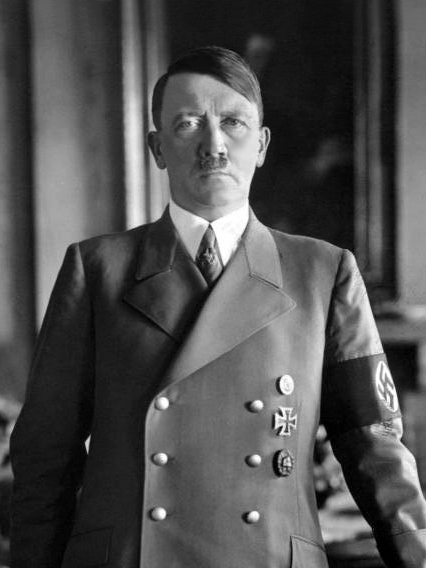
ฟือเรอร์

|post = ฟือเรอร์และนายกรัฐมนตรีไรช์
|body = "Führer und Reichskanzler"
|insignia = Standarte Adolf Hitlers.svg
|insigniasize = 165px
|insigniacaption = ธงประจำตำแหน่ง
|image = Hitler portrait crop.jpg
|imagesize = 165px
|imagecaption =ผู้ดำรงตำแหน่งคนสุดท้ายอดอล์ฟ ฮิตเลอร์ตั้งแต่ 2 สิงหาคม 1934 – 23 พฤษภาคม 1945
|style = "ไมน์ ฟือเรอร์" (ท่านผู้นำ)
|residence = ทำเนียบนายกรัฐมนตรีไรช์|"ไรช์สคันซไล"
|appointer = ไรชส์ทาค (สาธารณรัฐไวมาร์)|ไรชส์ทาค ผ่านรัฐบัญญัติมอบอำนาจ
|formation = 2 สิงหาคม ค.ศ. 1934
|first = อดอล์ฟ ฮิตเลอร์
|last = อดอล์ฟ ฮิตเลอร์
|abolished = 23 พฤษภาคม ค.ศ. 1945
|salary = 48,000 ไรชส์มาร์ค
"ฟือเรอร์" () ในภาษาเยอรมัน หมายถึง "ผู้นำ" โดยคำว่า "ฟือเรอร์" มักจะหมายถึง ฉายาของผู้นำนาซีเยอรมนี อดอล์ฟ ฮิตเลอร์ และเป็นตำแหน่งเดียวที่มีอำนาจสูงสุดในรัฐบาลนาซีเยอรมัน กองทัพเยอรมัน และองค์กรกึ่งทหาร (โดยเฉพาะอย่างยิ่งหน่วยเอ็สเอ็ส) โดยคำดังกล่าวเป็นการเอาอย่างจากคำว่า "อิลดูเช" ในภาษาอิตาลี ซึ่งมีความหมายอย่างเดียวกัน
== การเรียกตนเองของฮิตเลอร์ ==
ฟือเรอร์ คือ ชื่อพิเศษที่นายกรัฐมนตรีเยอรมนี อดอล์ฟ ฮิตเลอร์ใช้เรียกตนเองหลังจากรัฐบัญญัติการมอบอำนาจ เมื่อวันที่ 23 มีนาคม 1933 ซึ่งทำให้เขามีอำนาจที่จะประกาศใช้กฎหมาย โดยไม่ต้องผ่านการเห็นชอบจากไรชส์ทาค (สาธารณรัฐไวมาร์)|ไรชส์ทาค ในฐานะส่วนหนึ่งของกระบวนการ "ไกลช์ชัลทุง" และภายหลังจากการถึงแก่อสัญกรรมของเพาล์ ฟ็อน ฮินเดินบวร์ค ประธานาธิบดีคนแรกแห่งสาธารณรัฐไวมาร์|เยอรมนี เมื่อวันที่ 2 สิงหาคม ค.ศ. 1934 ฮิตเลอร์ได้ประกาศตนเองเป็นทั้งฟือเรอร์และนายกรัฐมนตรี โดยเรียกชื่อตำแหน่งเต็มว่า ฟือเรอร์และนายกรัฐมนตรีไรช์ ("Führer und Reichskanzler") ซึ่งเป็นการรวมตำแหน่งประมุขแห่งรัฐและนายกรัฐมนตรีเข้าด้วยกัน และทำให้ฮิตเลอร์กลายมาเป็นประมุขแห่งไรช์และหัวหน้ารัฐบาลไรช์อย่างเป็นทางการ และถือได้ว่าเป็นผู้นำเผด็จการแห่งไรช์ที่สามในทางปฏิบัติ
นาซีเยอรมนีได้ปลูกฝัง "ฟือเรอร์พรินซิพ" (หลักการผู้นำ) และทำให้ฮิตเลอร์เป็นที่รู้จักกันโดยทั่วไปเป็นเพียงว่า "ฟือเรอร์" ("ผู้นำ") และหนึ่งในสโลแกนทางการเมืองที่นาซีหยิบยกขึ้นมาพูดถึงบ่อยครั้งที่สุด คือ "หนึ่งชน หนึ่งไรช์ หนึ่งฟือเรอร์" ("Ein Volk, ein Reich, ein Führer")
== การเรียกในเอกสาร ==
สำหรับการสั่งการและลงนามในทางการทหาร ฮิตเลอร์ได้ใช้ชื่อตำแหน่งว่า ฟือเรอร์และผู้บัญชาการสูงสุดแห่งแวร์มัคท์ ("Führer und Oberster Befehlshaber der Wehrmacht") ส่วนการลงนามในเอกสารงานต่างประเทศเป็น ฟือเรอร์และนายกรัฐมนตรีไรช์ ("Führer und Reichskanzler") การลงนามในชื่อตำแหน่งทั้งสองแบบนี้เลิกใช้ในกลางปี 1942 โดยมีการเปลี่ยนเป็น ฟือเรอร์แห่งไรช์เยอรมันใหญ่ ("Führer des Großdeutschen Reiches") แทน
== ดูเพิ่ม ==
* ทำเนียบนายกรัฐมนตรีไรช์ ("Reichskanzlei")
* ฟือเรอร์บุงเคอร์ ("Führerbunker")
* จอมพลไรช์ ("Reichsmarschall")
* ไรชส์ฟือเรอร์-เอ็สเอ็ส ("Reichsfühere-SS")
* ไรชส์ยูเกินท์ฟือเรอร์ ("Reichsjugendführer")
* ไรชส์ไลเทอร์ ("Reichsleiter")
== แหล่งข้อมูลอื่น ==
* WorldStatesmen
หมวดหมู่:ประมุขแห่งรัฐ
หมวดหมู่:หัวหน้ารัฐบาล
หมวดหมู่:ผู้นำสูงสุด
หมวดหมู่:นาซีเยอรมนี
หมวดหมู่:รัฐบาลนาซีเยอรมนี
หมวดหมู่:อดอล์ฟ ฮิตเลอร์
หมวดหมู่:ตำแหน่งผู้มีอำนาจ